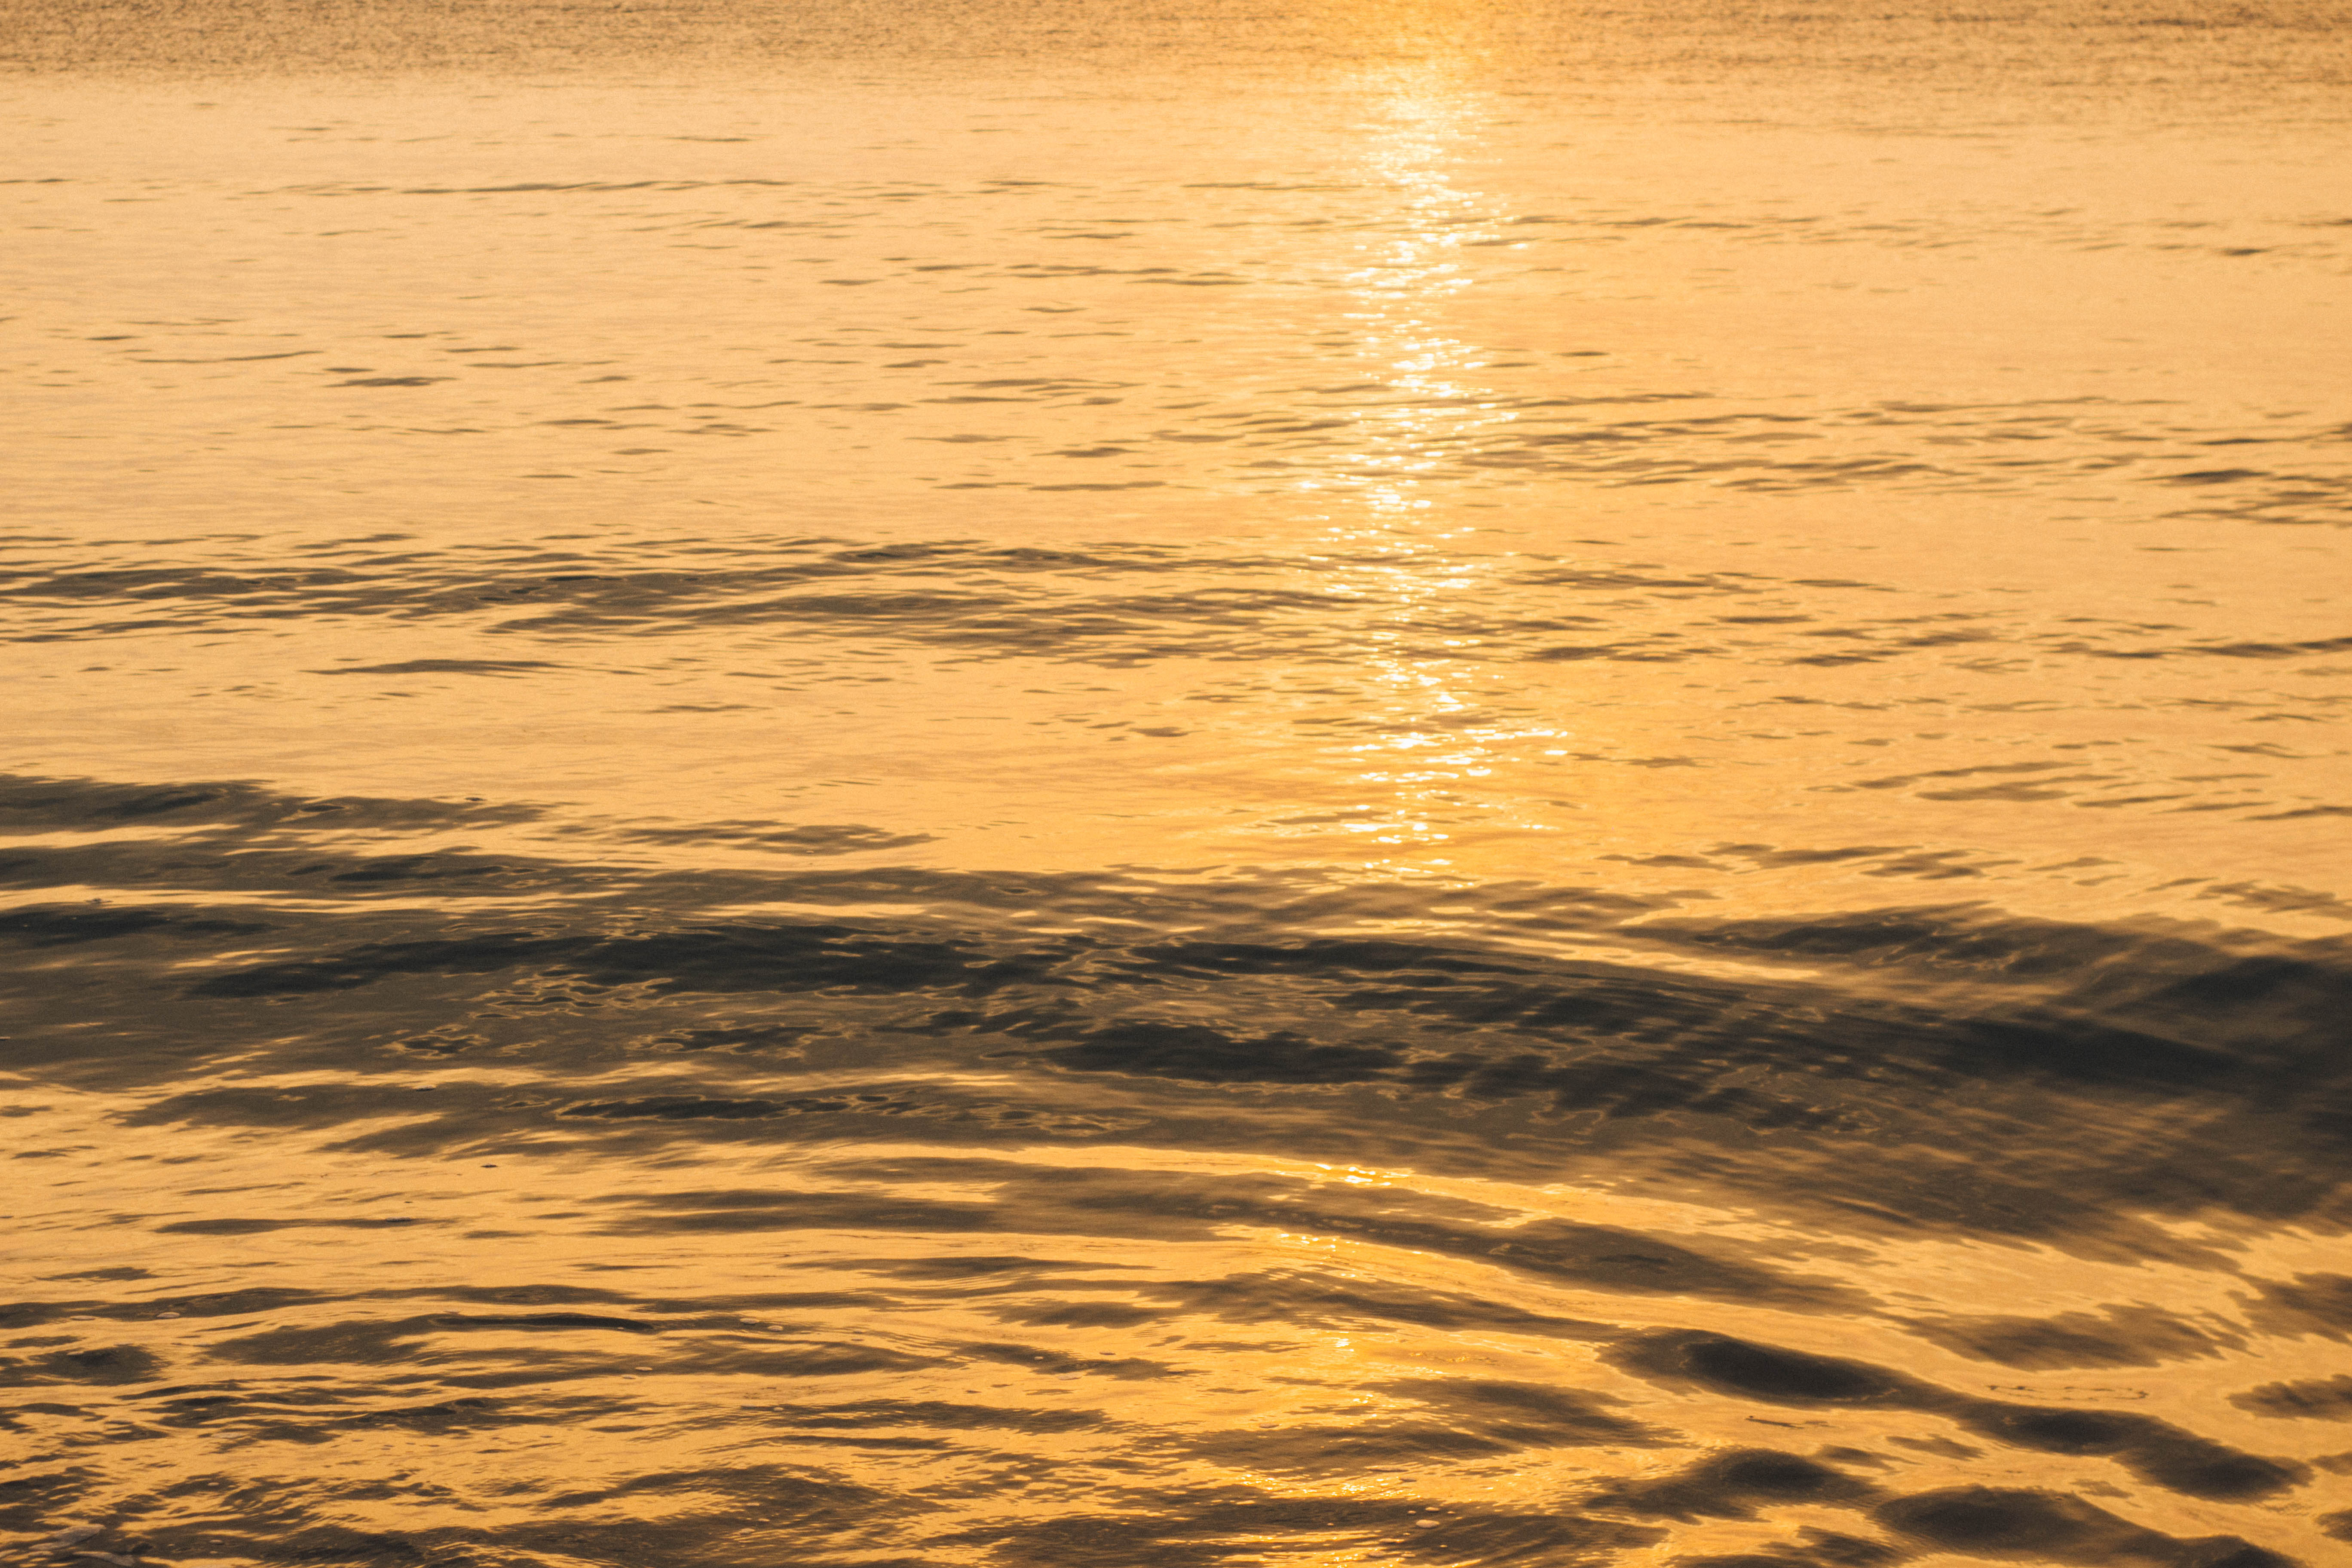
sea, waves, soft, golden, abstract, background, bright, attractive, water, sky, wave, horizon, reflection, ocean, sunlight, orange, calm, morning, sunset, sand, atmosphere, evening, wind wave, sunrise, shore, afterglow, beige, dusk, beach, coast, vacation, dawn